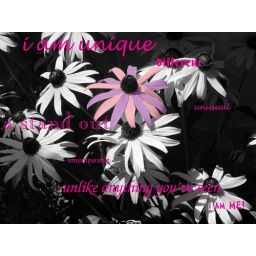
This was shot in color, converted to black and white and than colored using photoshop 6.